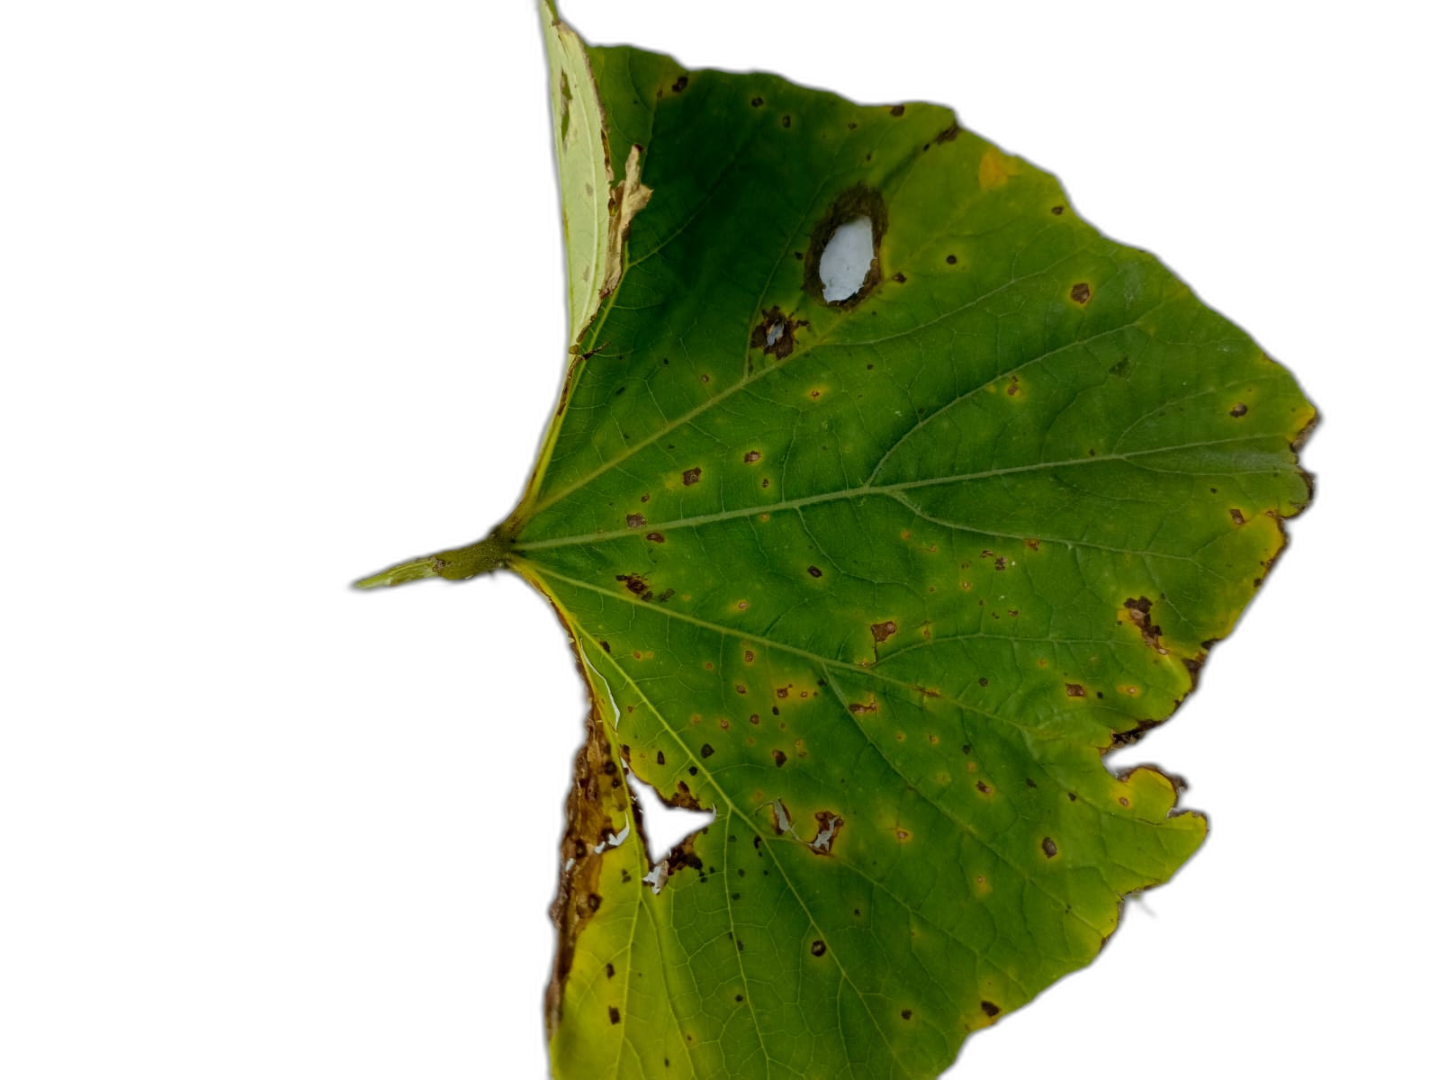
Crop: Bottle Gourd
Label: Anthracnose